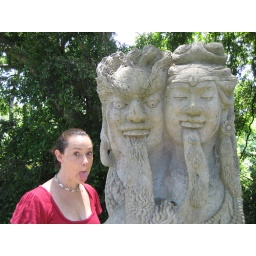
The holy monkey forest in Ubud; amazingly tranquil place, as long as you're not carrying foodstuffs.